Pottery of Metepec

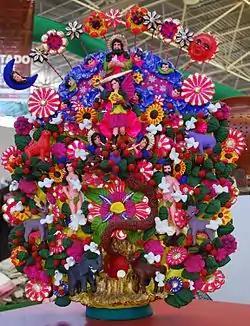
Traditional Tree of Life sculpture

The pottery of Metepec is that of a municipality in central Mexico, located near Mexico City. It is noted for durable utilitarian items but more noted for its decorative and ritual items, especially sculptures called “trees of life,” decorative plaques in sun and moon shapes and mermaid like figures called Tlanchanas. Metepec potters such as the Soteno family have won national and international recognition for their work and the town hosts the annual Concurso Nacional de Alfarería y Cerámica.